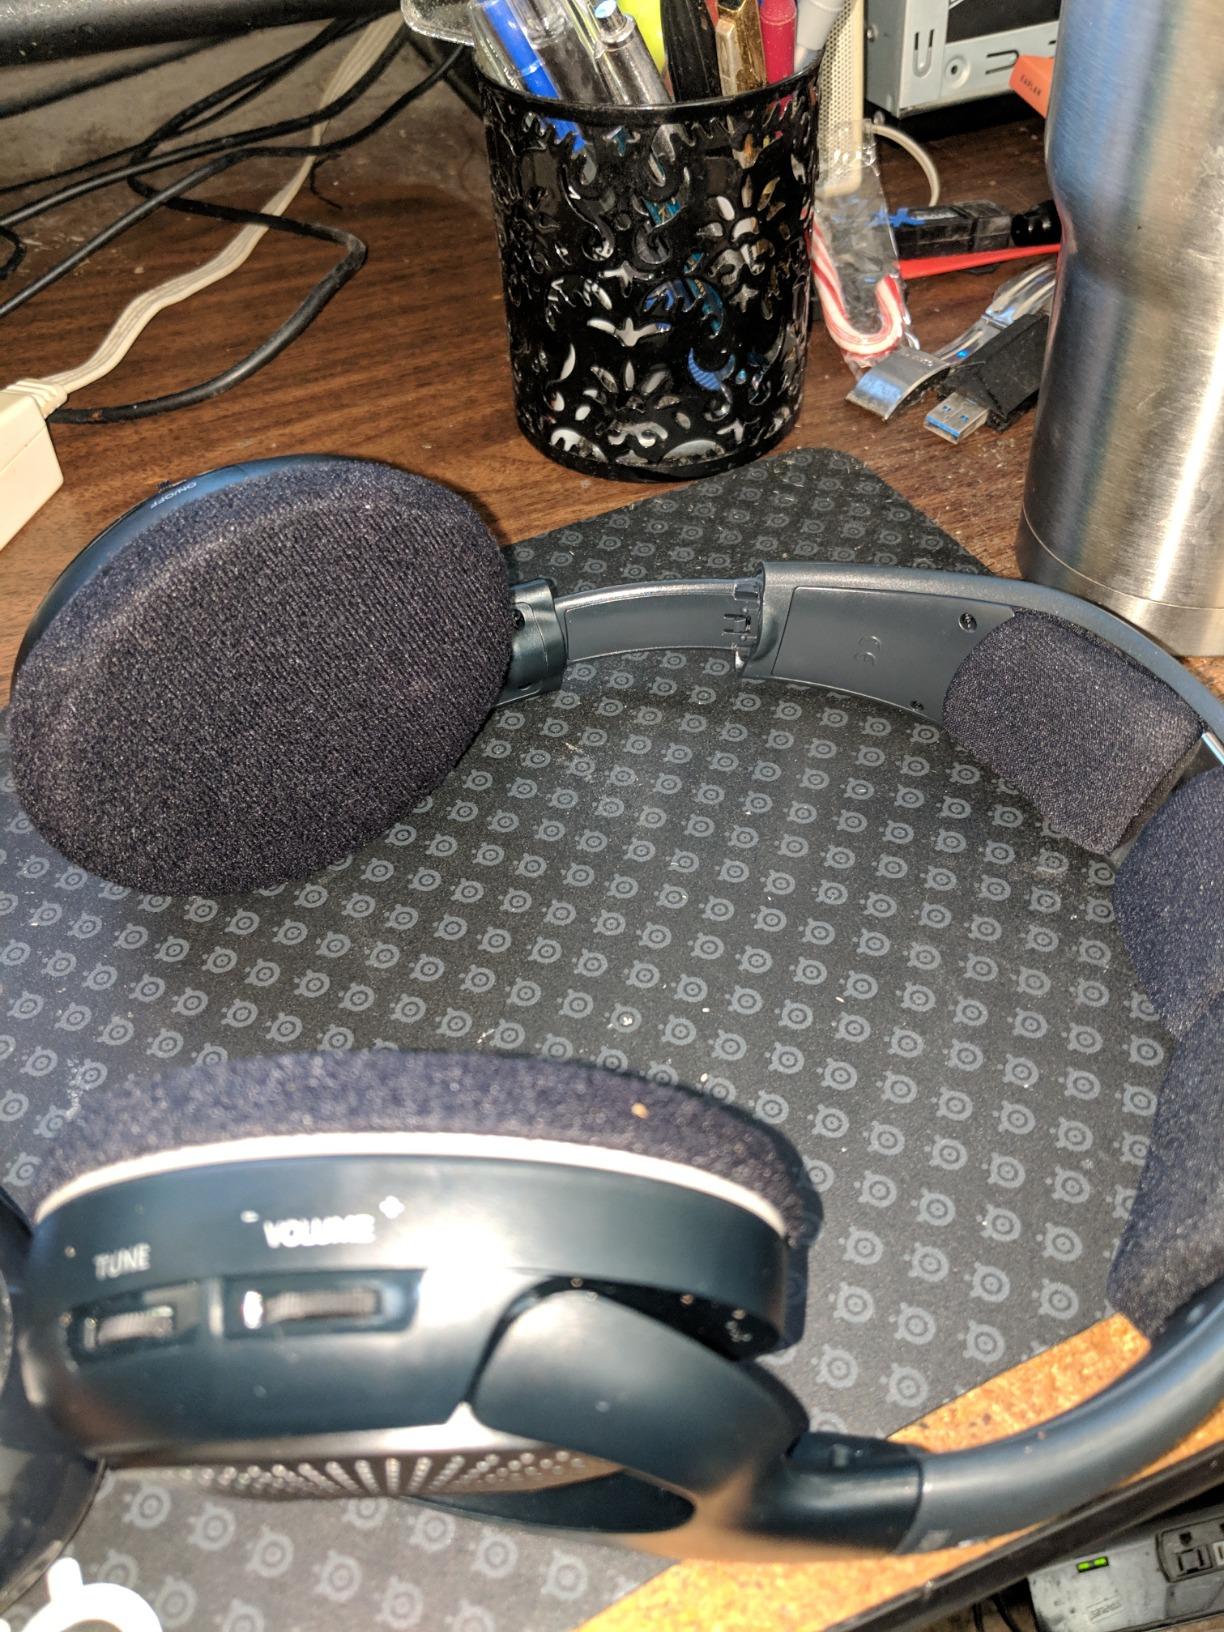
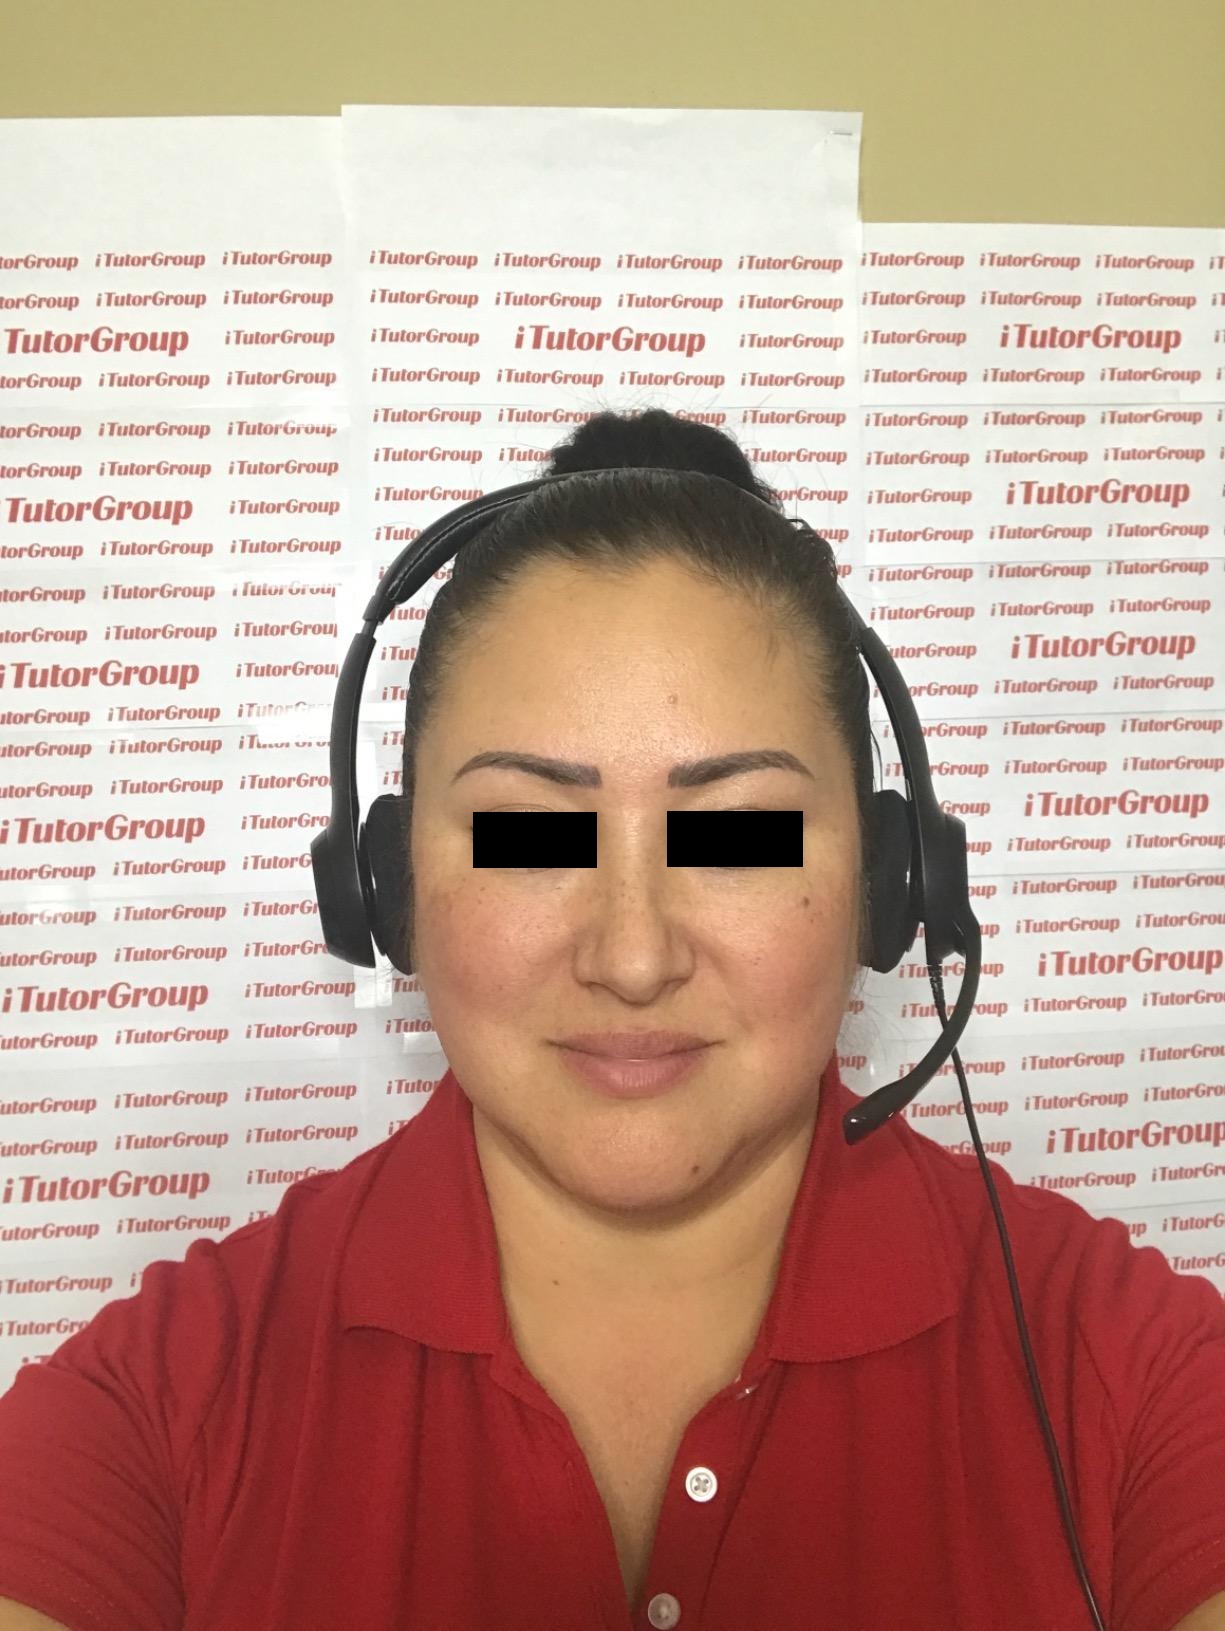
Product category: headphones
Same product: no